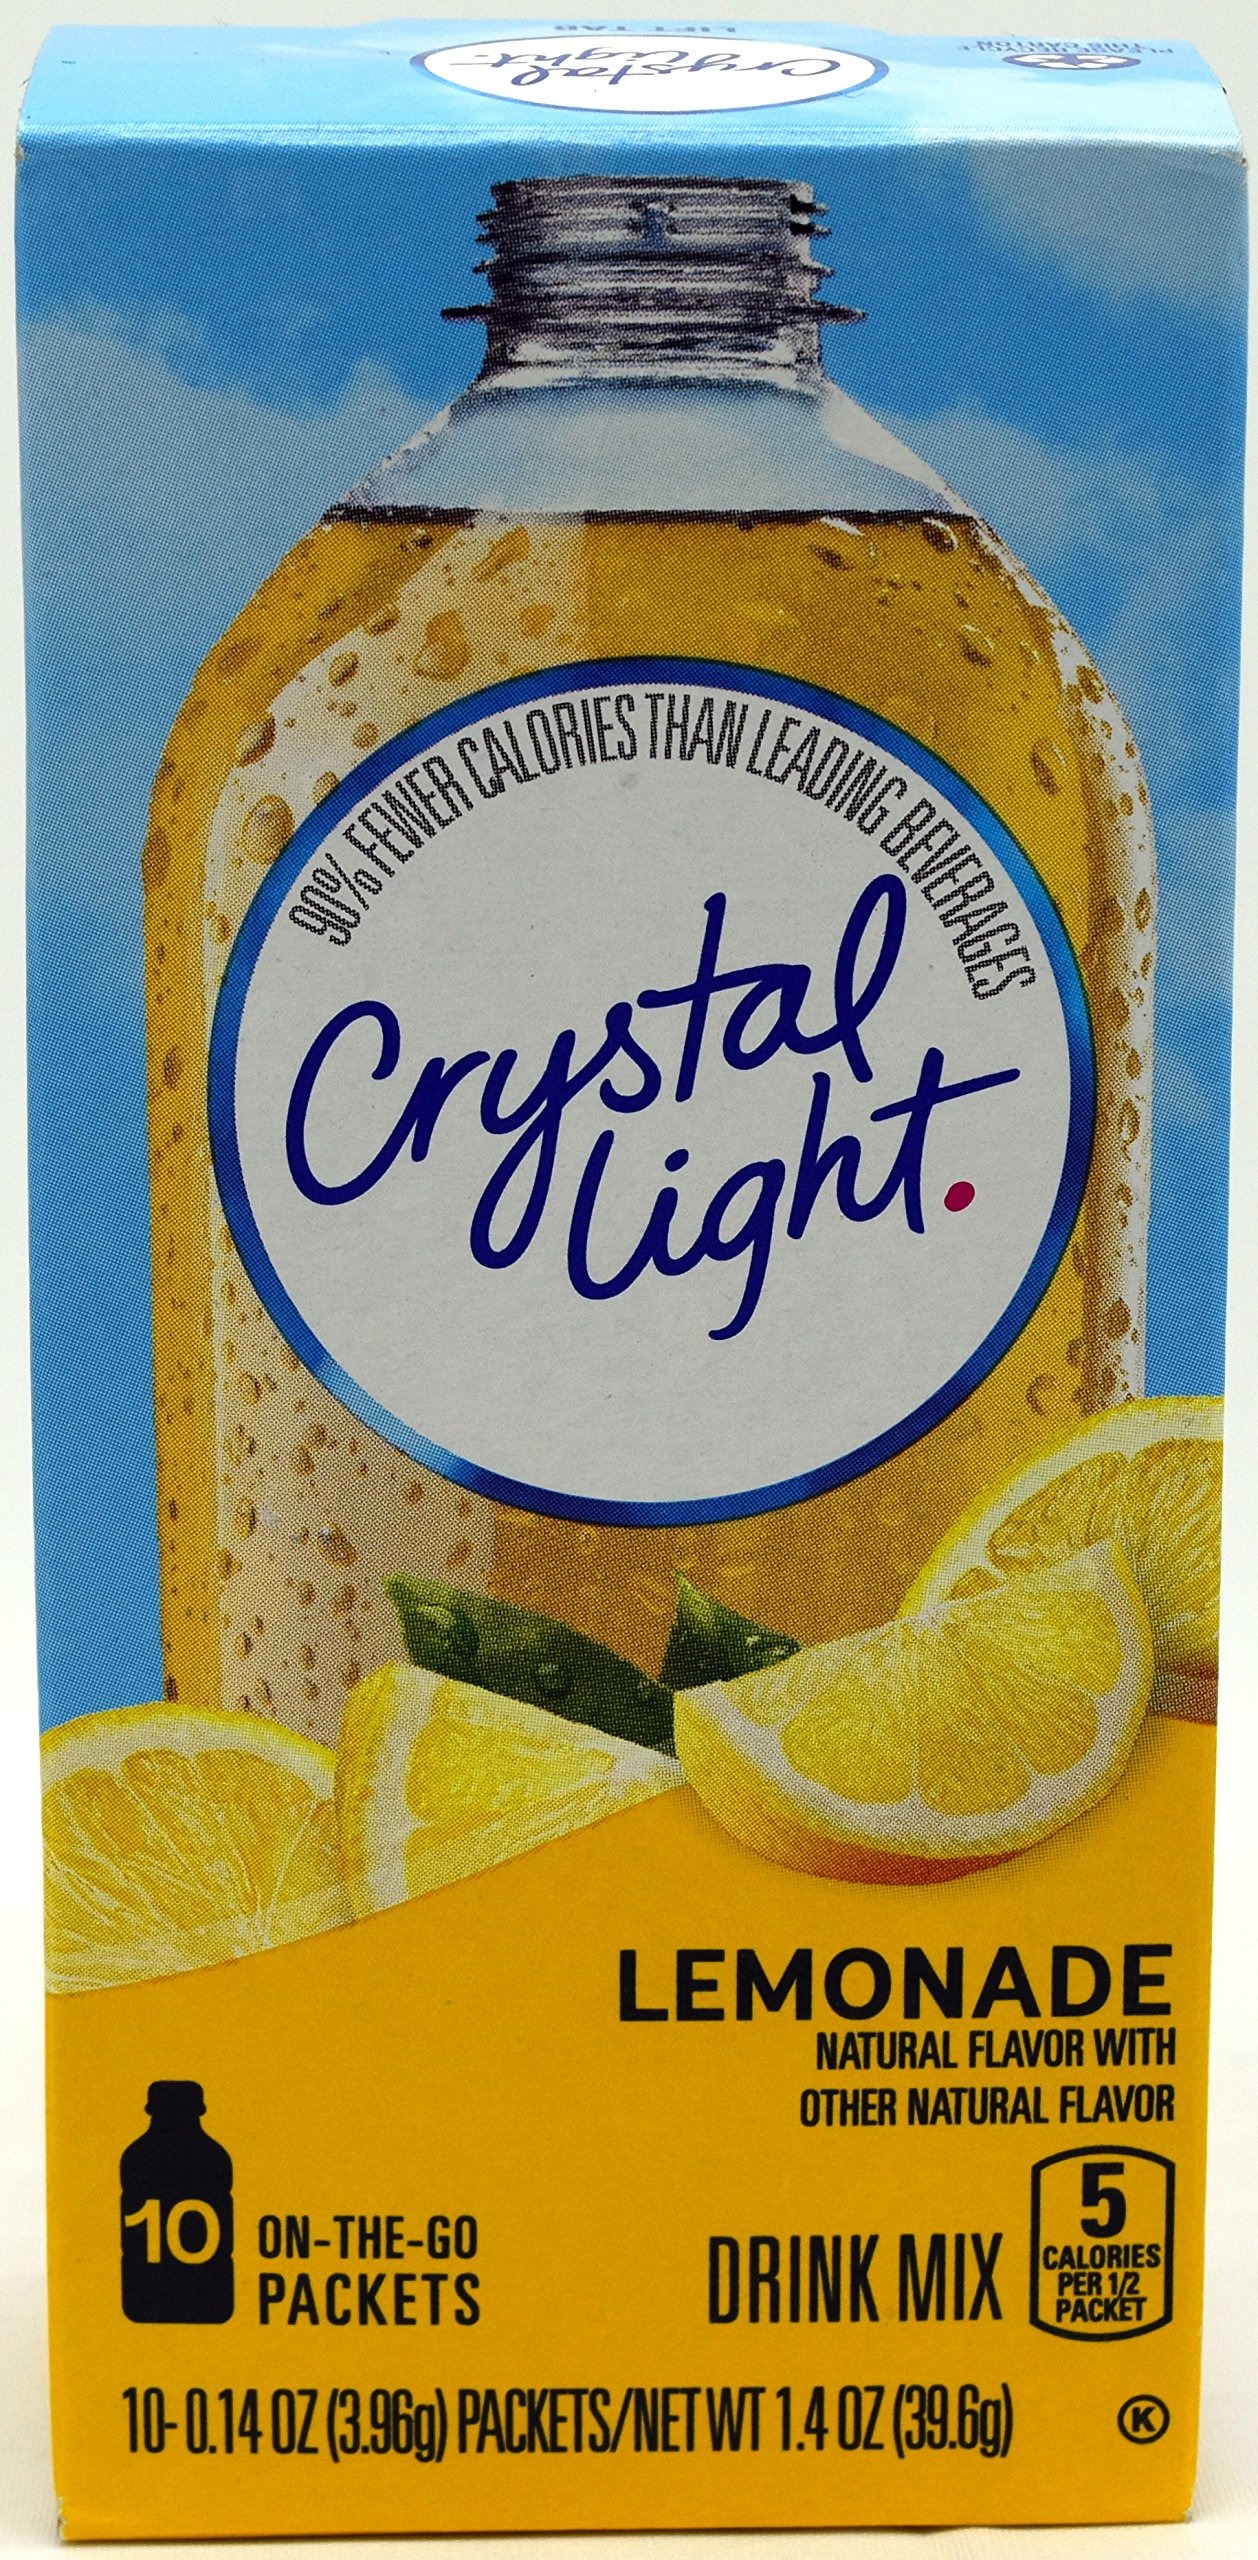
Item Name: Crystal Light On The Go Natural Lemonade Drink Mix, 10-Packet Box (Pack of 50)
Value: 50.0
Unit: Count

Price: 3.29